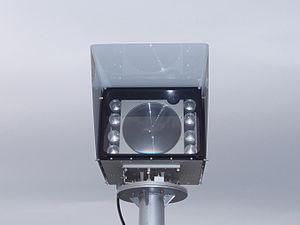
Émetteur-récepteur laser à huit rayons, pouvant transmettre de l'information à 1Gbps sur une distance de 2km. Le récepteur est le grand disque au centre, les émetteurs sont les disques plus petits qui l'entourent. En haut à gauche, on distingue une lunette de visée qui aide à l'alignement de l'appareil.
Dans le domaine des télécommunications, les communications optiques en espace libre constituent une technologie optique de communications qui fait appel à la propagation de la lumière en espace libre, afin de transmettre des données entre deux points distants. Cette technologie présente un intérêt lorsqu'une connexion physique par le biais de câble ou de fibre optique est inadaptée, en particulier pour des raisons de coûts.